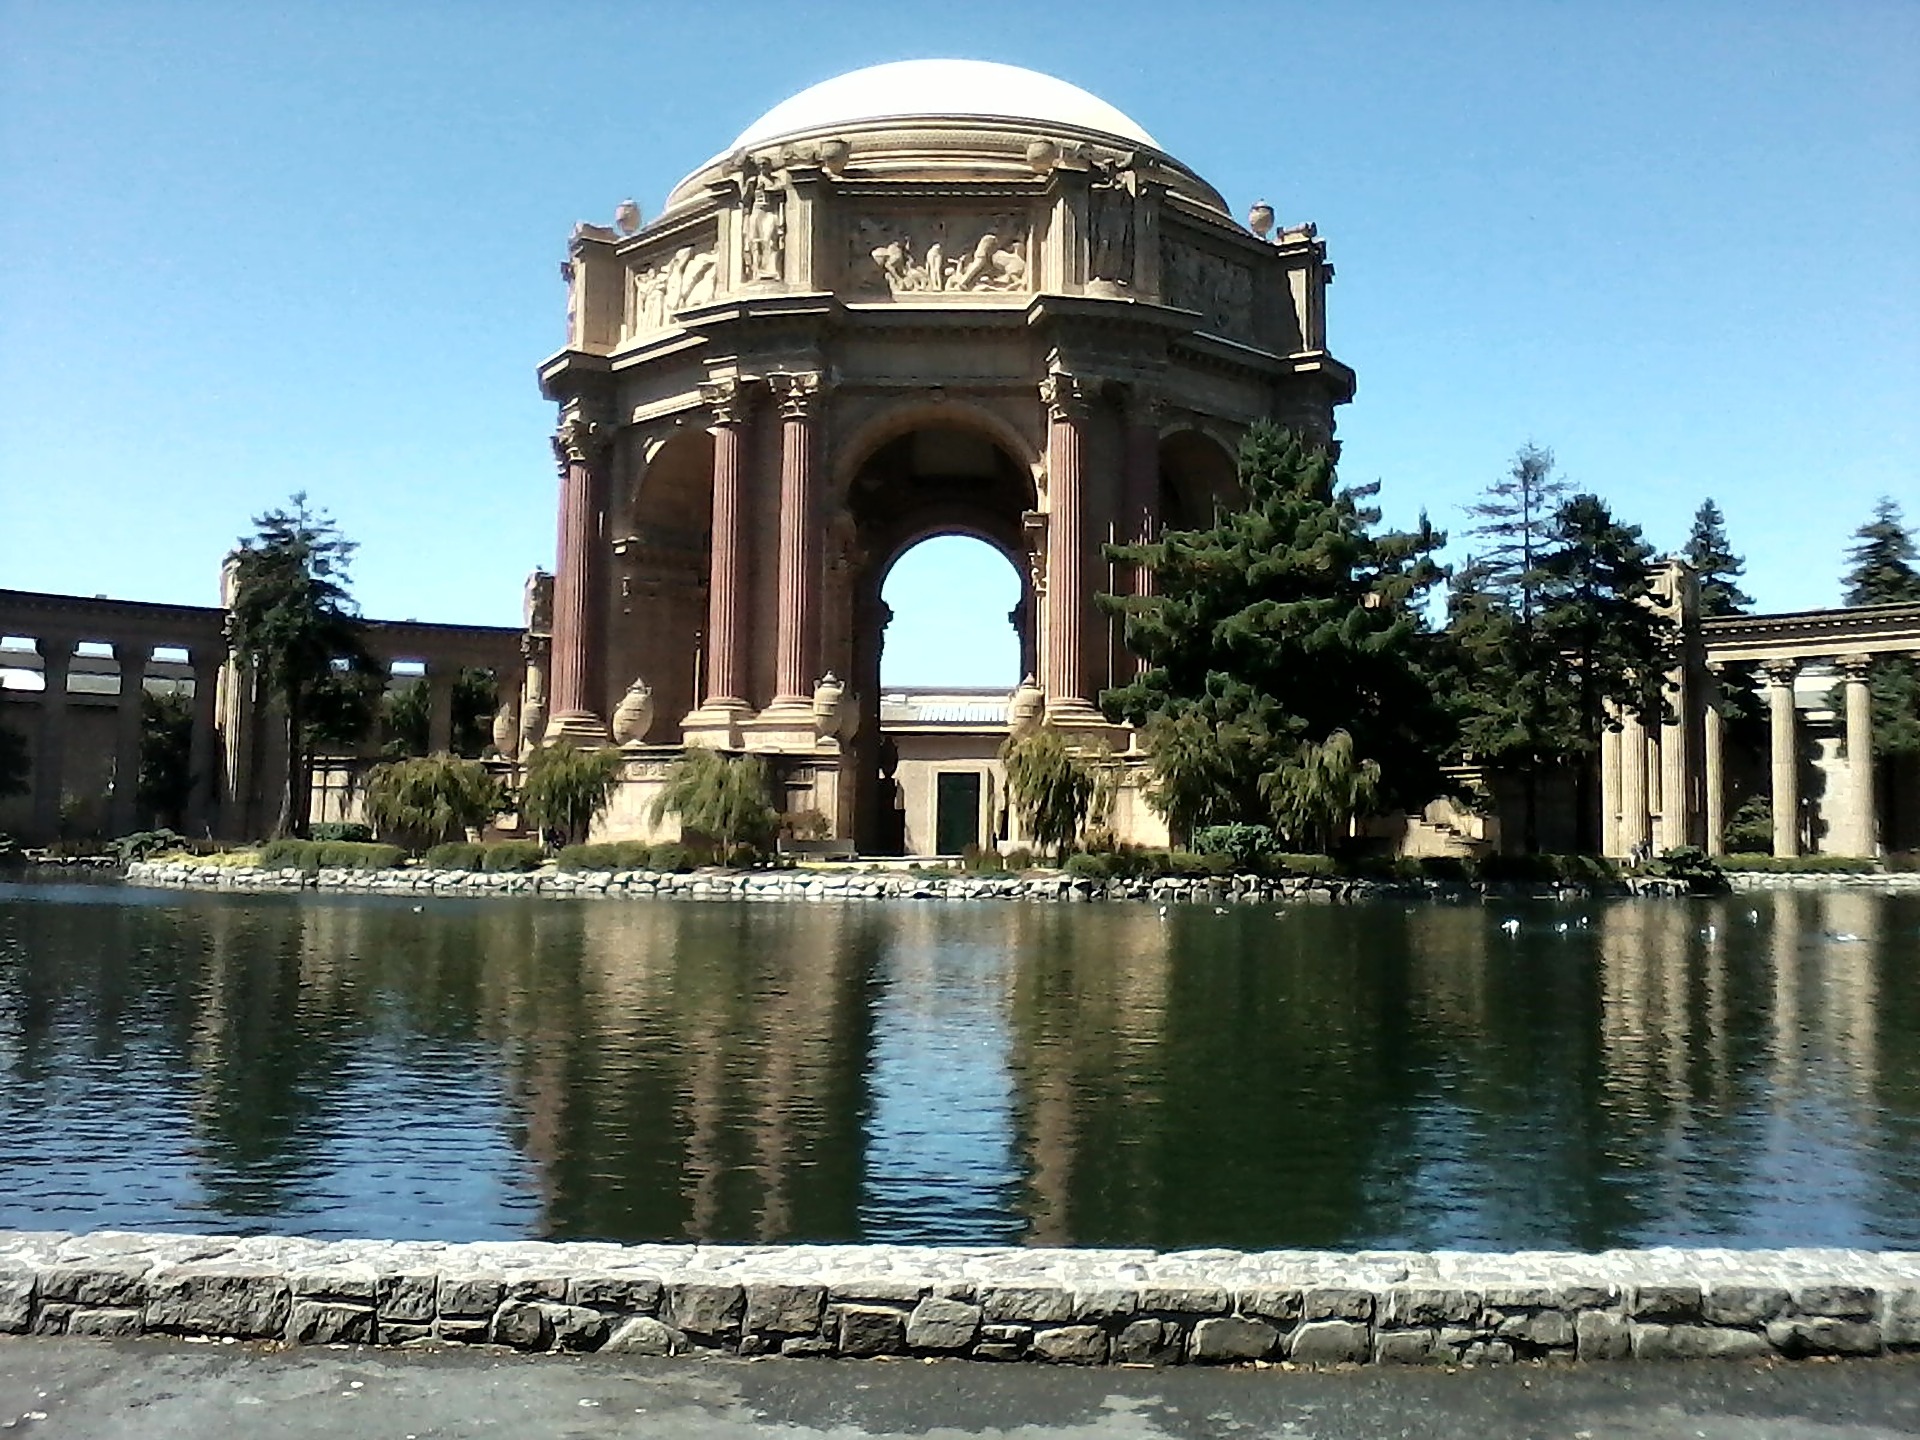
creative, architecture, structure, building, palace, stone, san francisco, statue, reflection, artistic, ancient, landmark, tourism, california, place of worship, artwork, creativity, design, historical, stonework, palace of fine arts, historic site, ancient history, palace fine arts